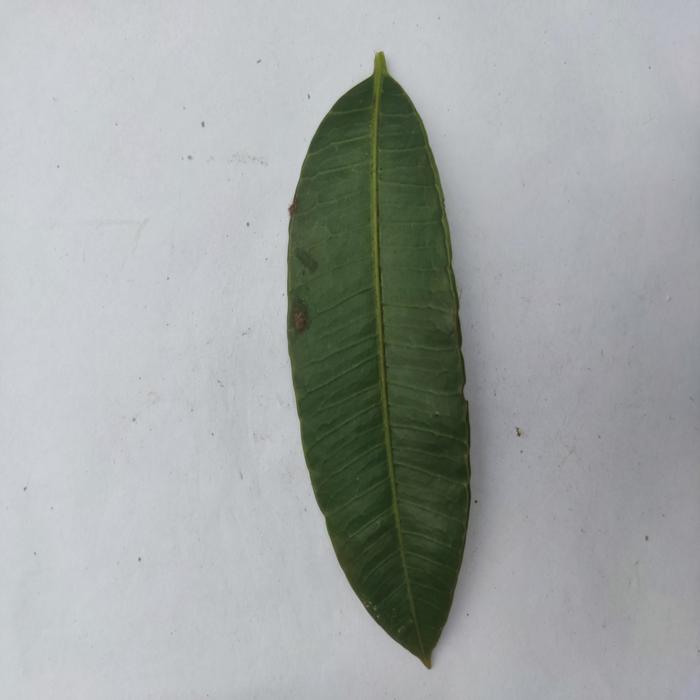
Crop: Hog Plum
Leaf condition: Heathy_Leaf